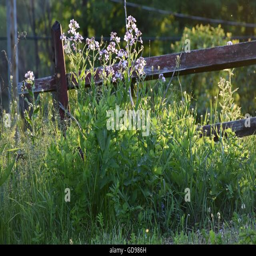
wildflowers along an old fence